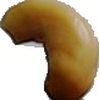
Label: caju_seed